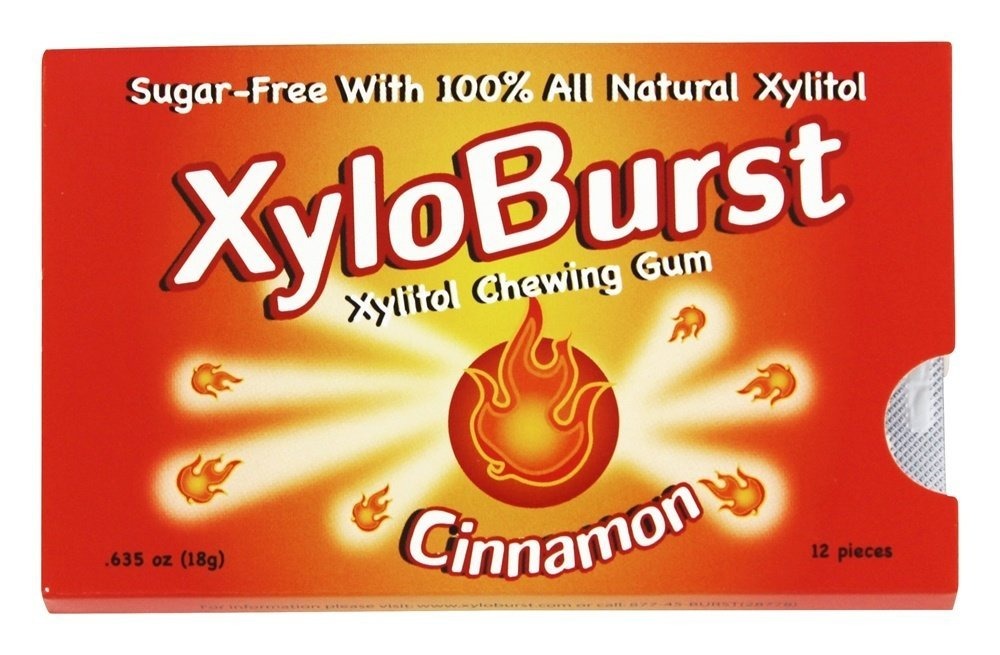
Item Name: Xyloburst Blister Pack Xylitol Gum, Cinnamon, 12 Count
Bullet Point 1: All Natural, Non-GMO
Bullet Point 2: 40% MORE Xylitol than other brands
Bullet Point 3: Sugar-Free, No Aspartame
Bullet Point 4: Safe for Diabetics
Bullet Point 5: Gluten-Free
Value: 12.0
Unit: count

Price: 2.15